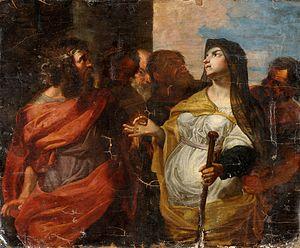
L'histoire de Juda et Tamar, est un épisode biblique du Livre de la Genèse.